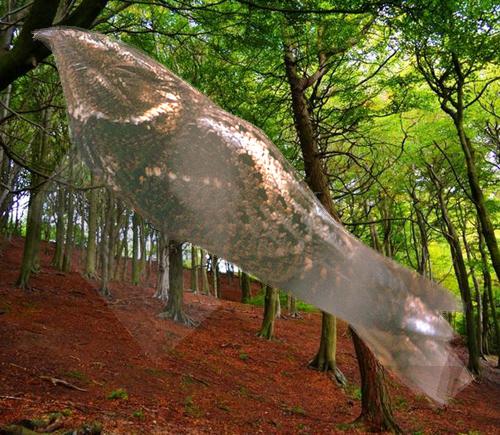
Bird species: Chuck_will_Widow
Bird type: landbird
Background: land